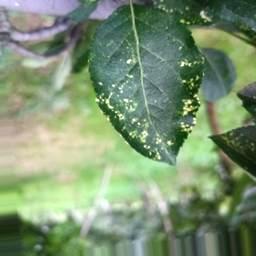
Label: Apple_Mosaic